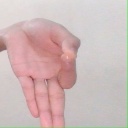
अक्षर: ज्ञ